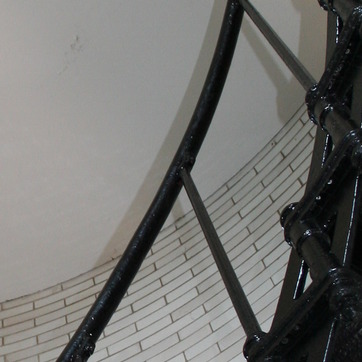
Material: metal